Brienne Pedigo

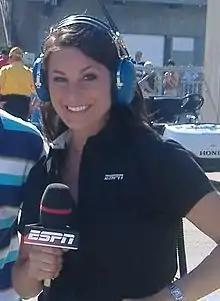
Pedigo at the Indianapolis Motor Speedway in 2007

Brienne Pedigo is an American auto racing pit reporter, formerly employed by ESPN and ESPN on ABC for the Indy Racing League and currently working for the Motor Racing Network as pit reporter.